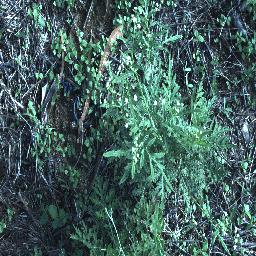
Label: parthenium